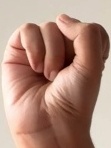
ASL sign: S